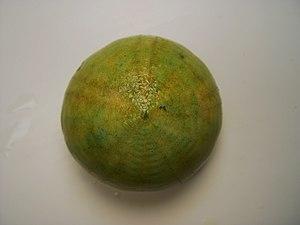
Les échinodermes forment un embranchement d'animaux marins benthiques présents à toutes les profondeurs océaniques, et dont les premières traces fossiles remontent au Cambrien.
Conolampas est un genre d'oursins, de la famille des Echinolampadidae.
Les Echinolampadidae sont une famille d'oursins, de l'ordre des Echinolampadoida.